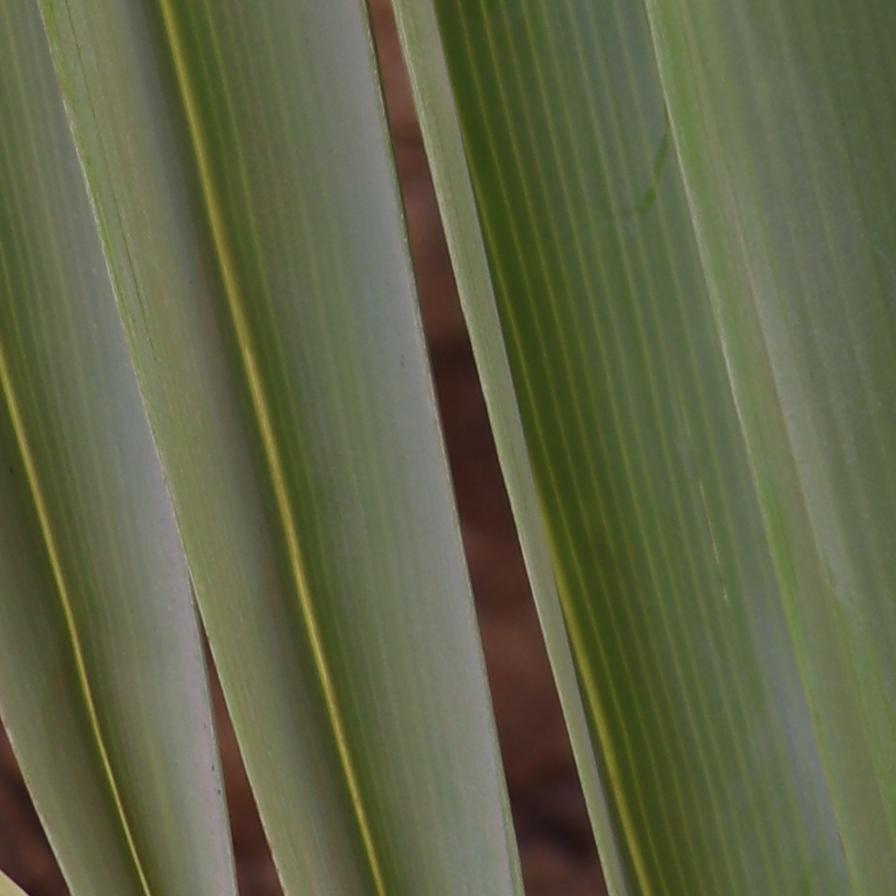
Label: Healthy